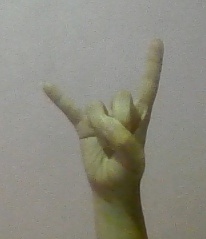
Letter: la